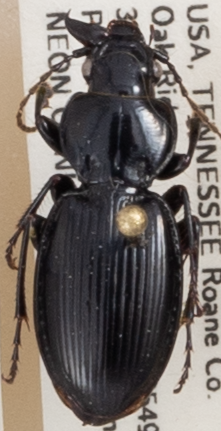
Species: Cyclotrachelus fucatus
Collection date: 2019-07-10
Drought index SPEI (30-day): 0.316
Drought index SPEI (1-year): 2.09
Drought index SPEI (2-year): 2.09